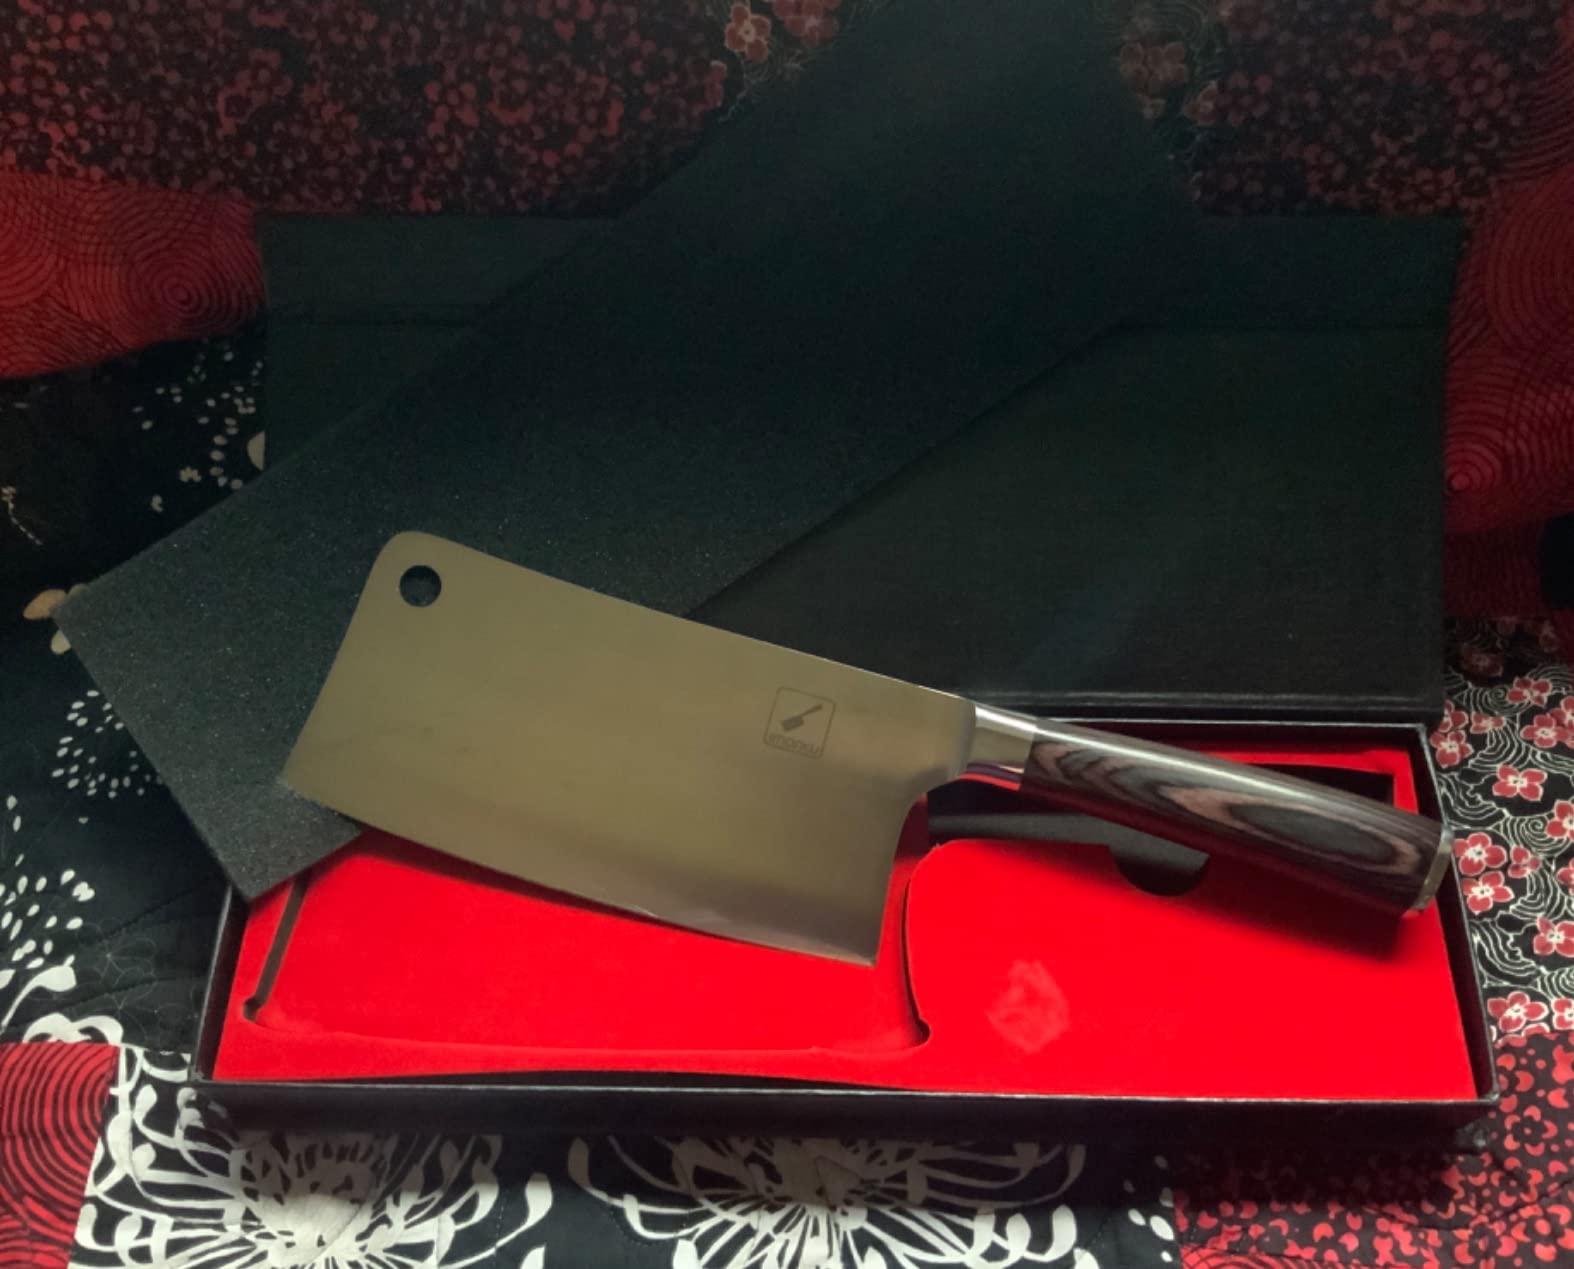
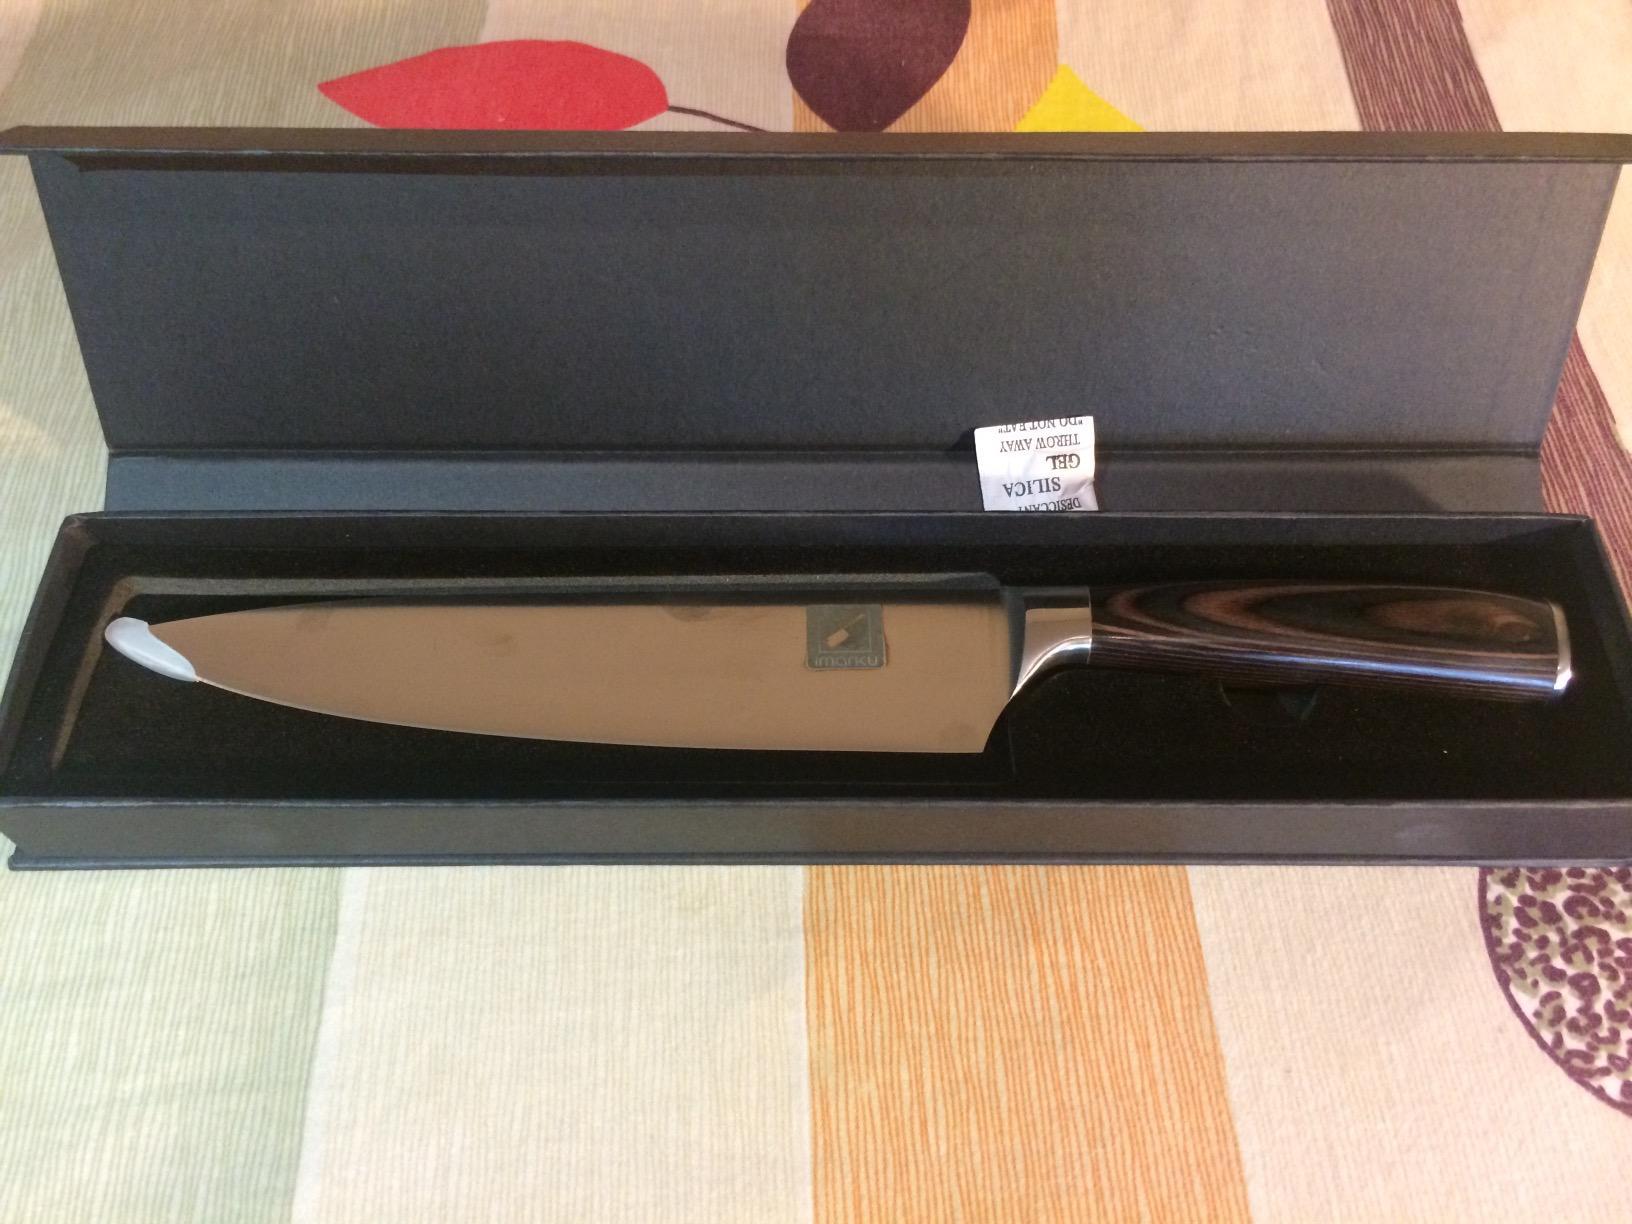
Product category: items_knife
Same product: no